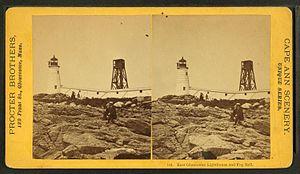
Le phare d'Annisquam Harbor est un phare actif situé à Annisquam, quarier de front de mer de Gloucester dans le comté d'Essex.